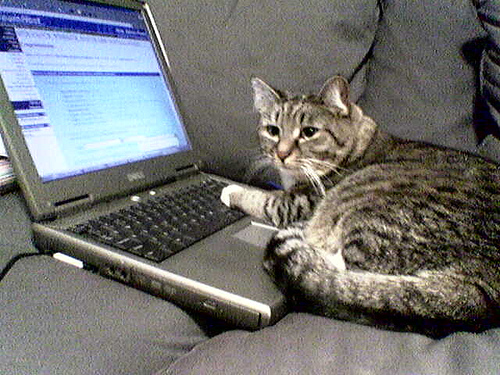
user: Given an image and a question. Answer the question in a short answer. Question: How capable is the cat at using the device? Short Answer:
assistant: not